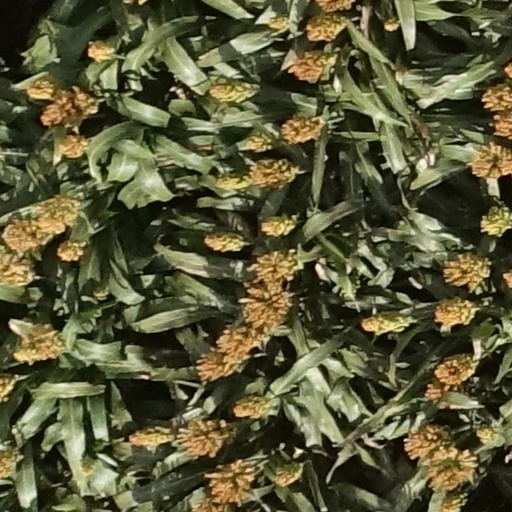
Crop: sorghum